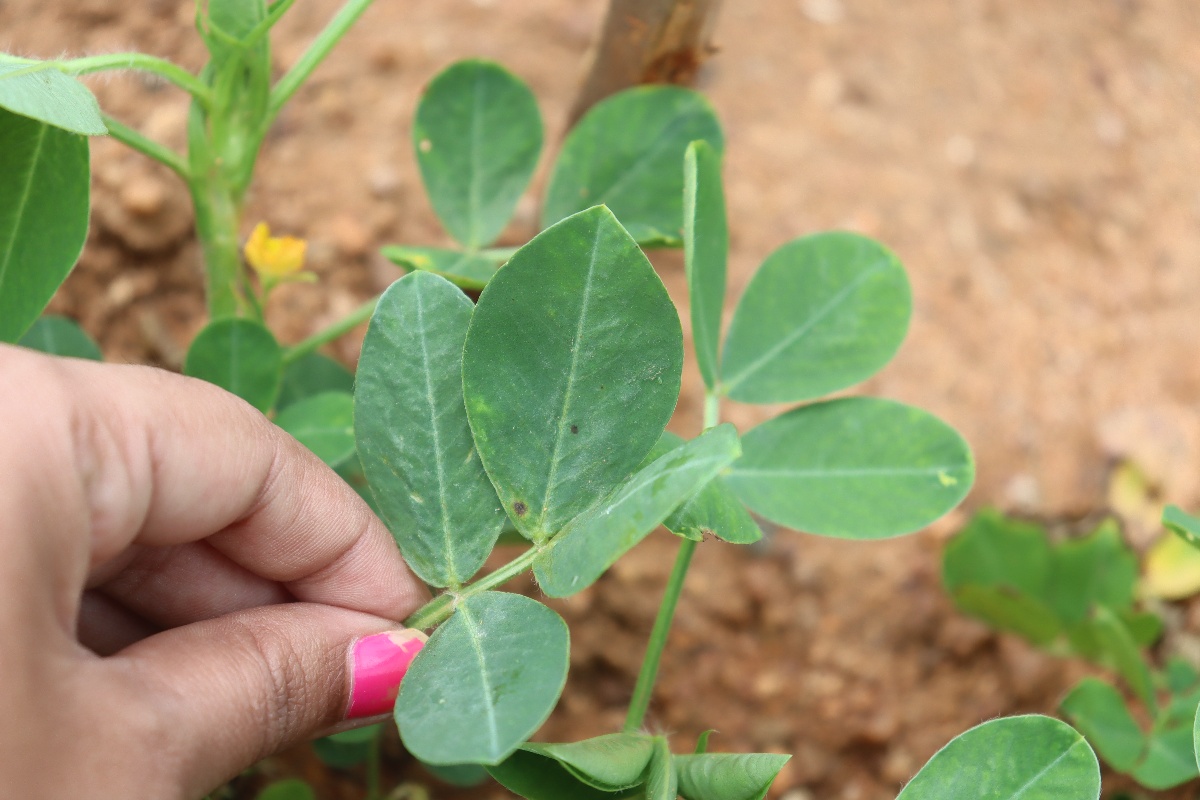
Label: healthy leaf